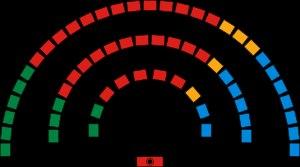
Cet article dresse, par ordre alphabétique, la liste des membres de la IVᵉ législature du pays de Galles, ouverte le 6 mai 2011 et dissoute le 5 avril 2016.